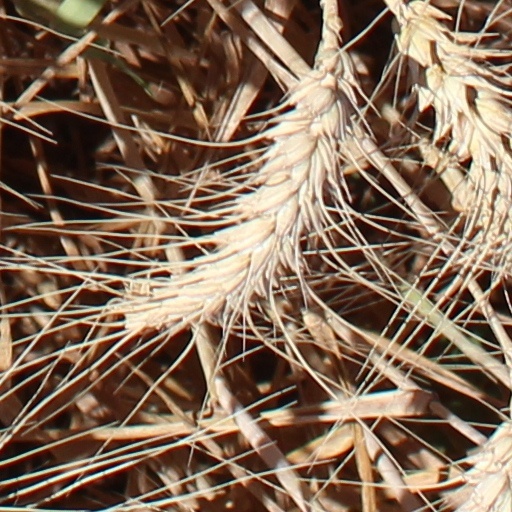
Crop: wheat